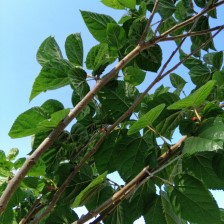
Variety: BlackAustralia